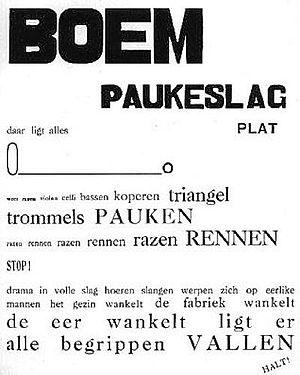
ba